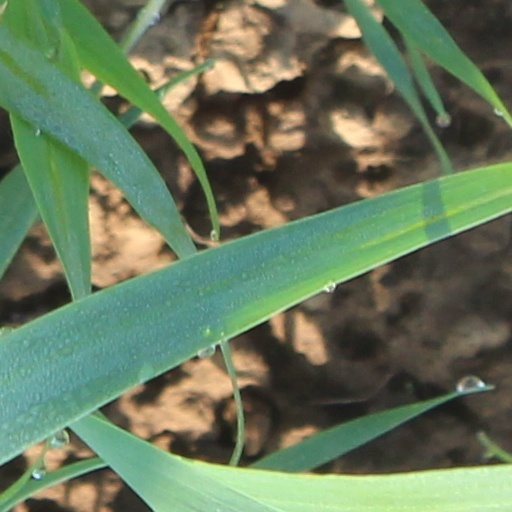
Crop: wheat